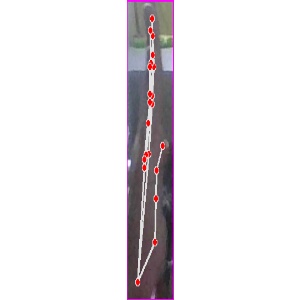
अक्षर: द